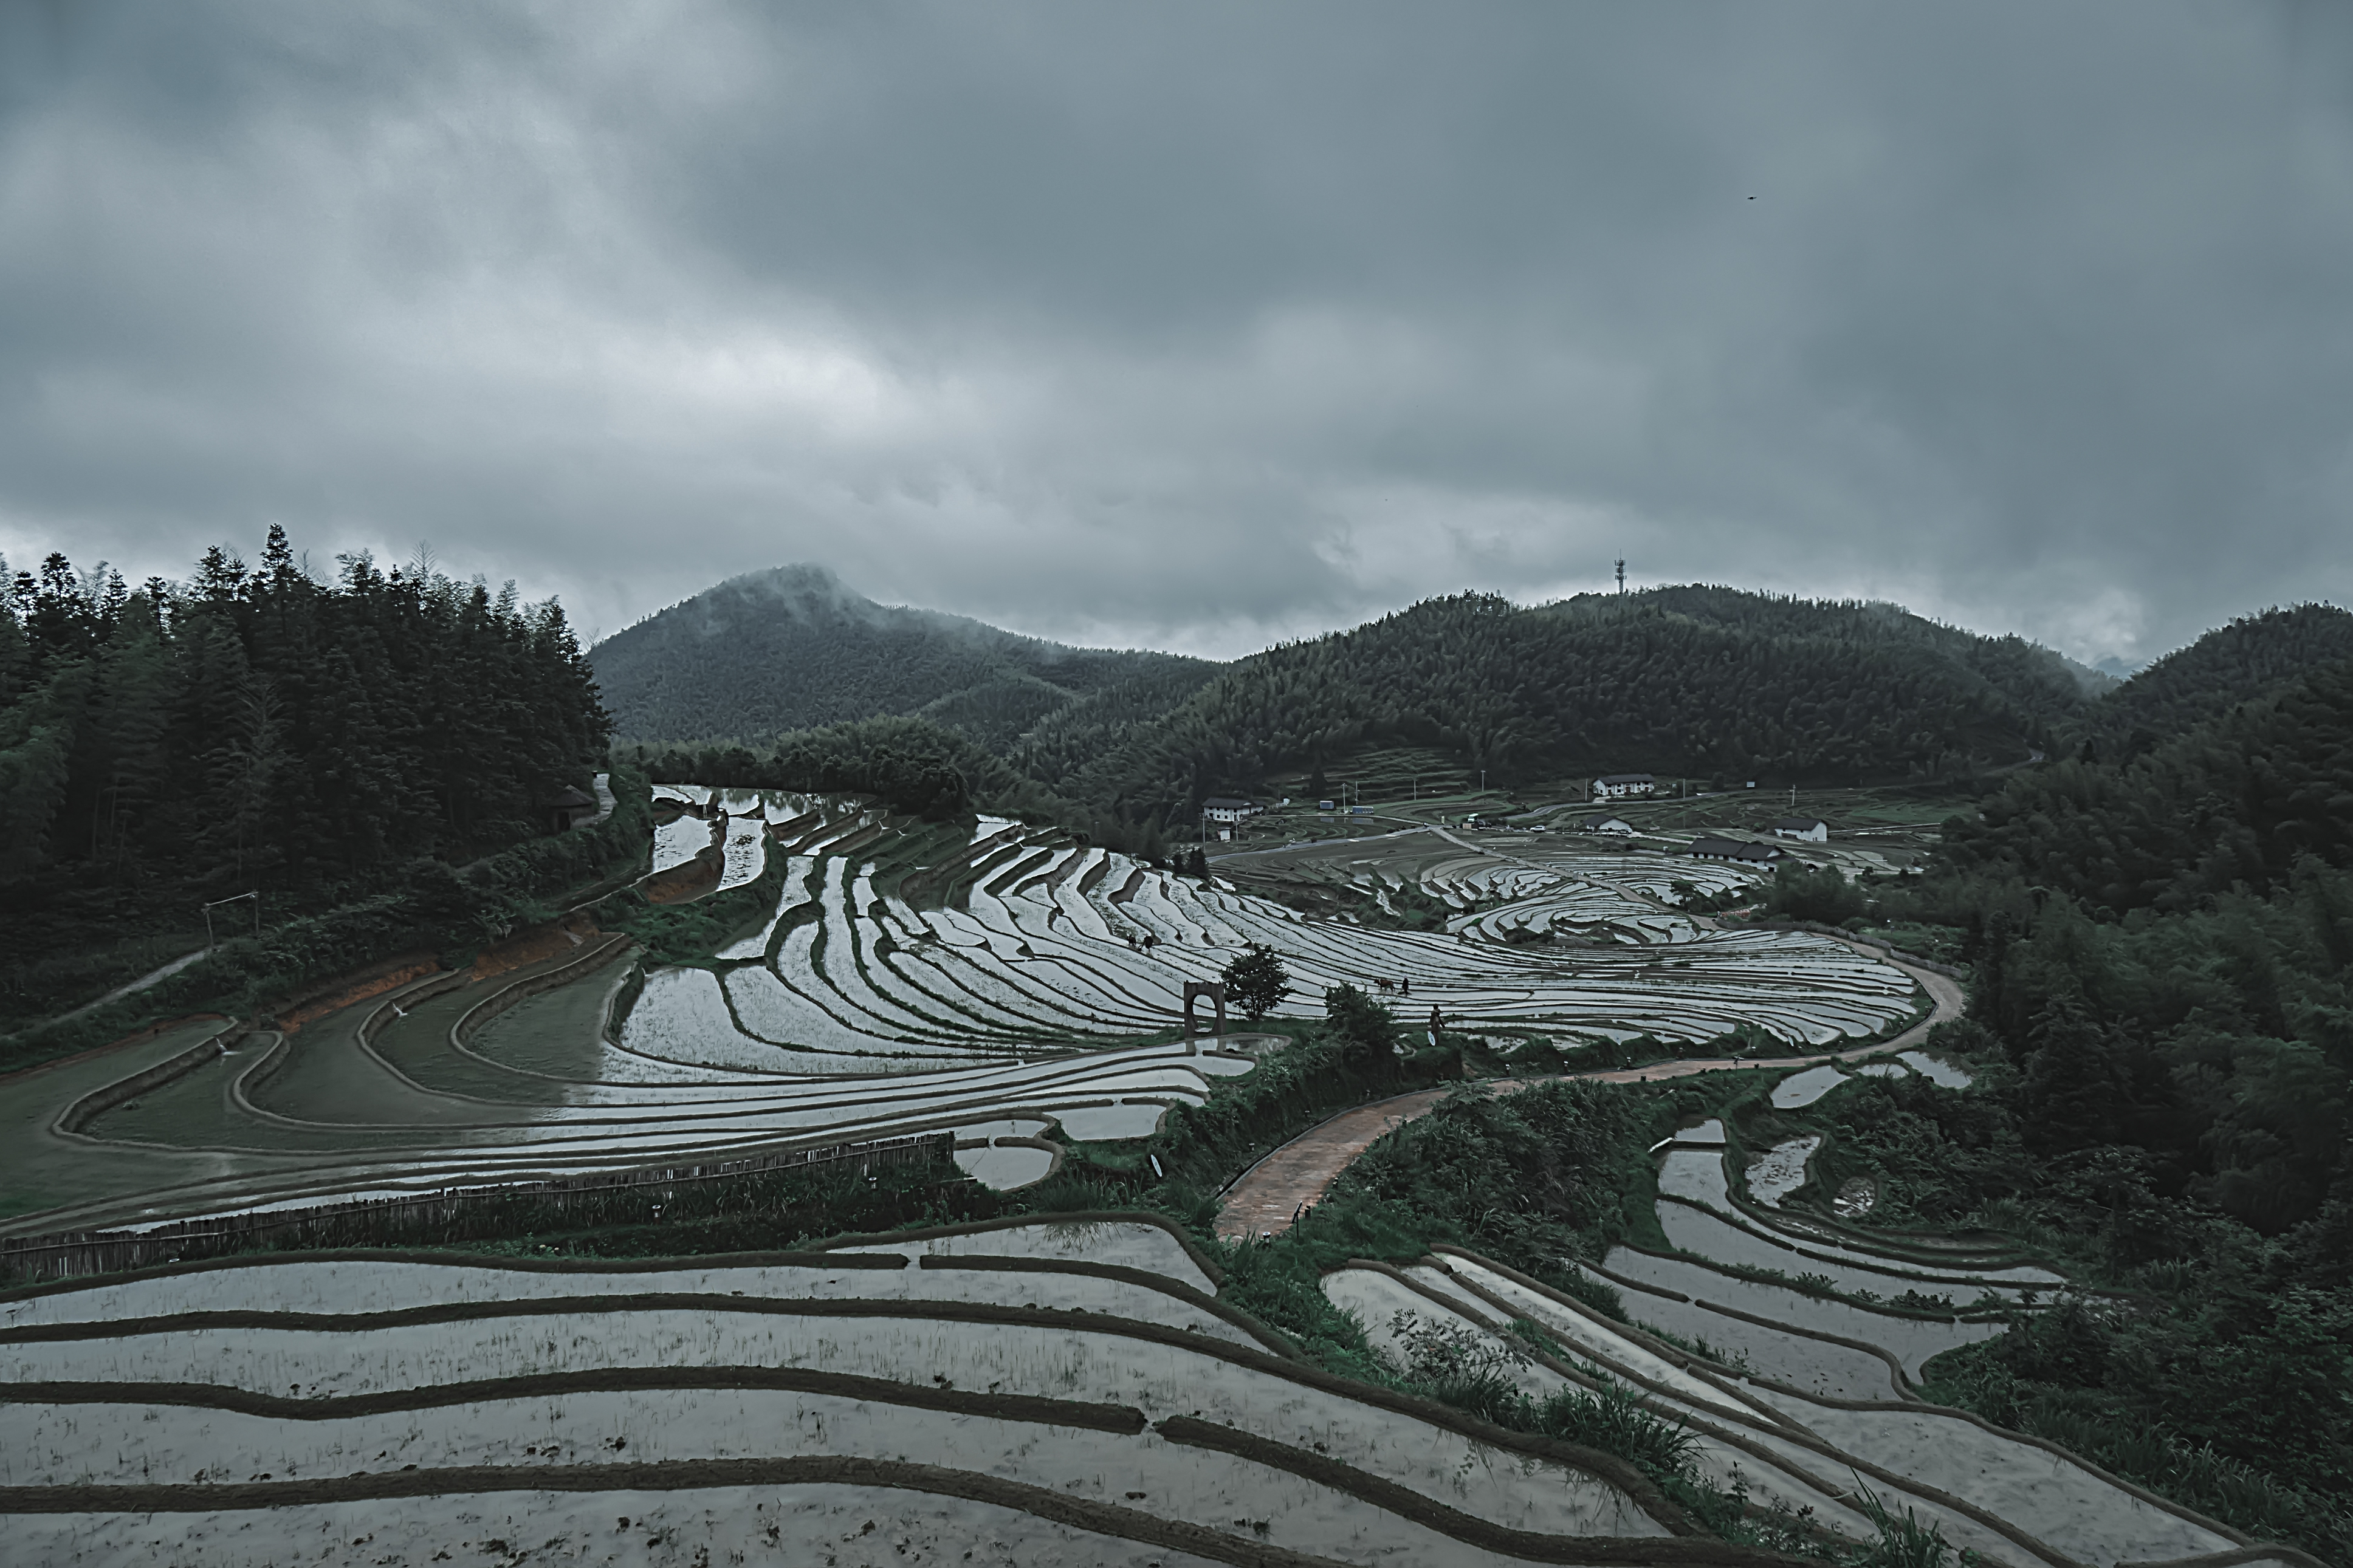
terraced, fields, cloud, sky, mountain, plant, natural landscape, terrace, landscape, tree, grass, road, hill, mountain range, art, grassland, monochrome photography, forest, agriculture, plantation, valley, pattern, field, monochrome